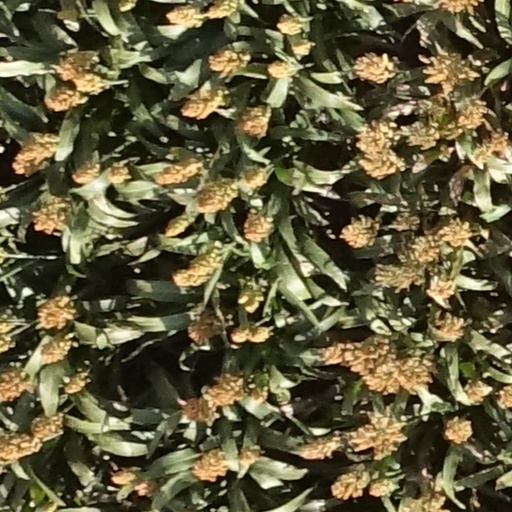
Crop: sorghum